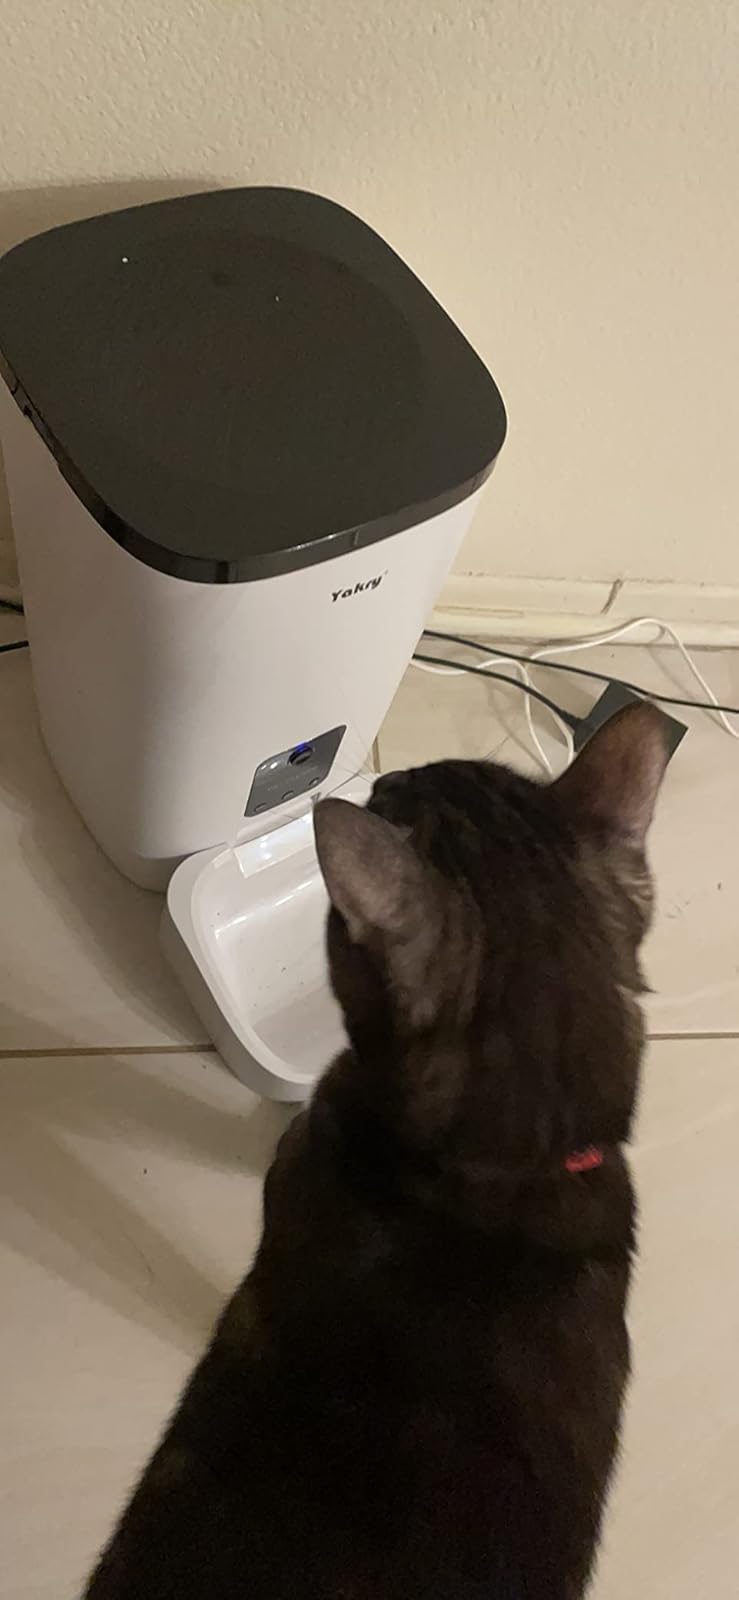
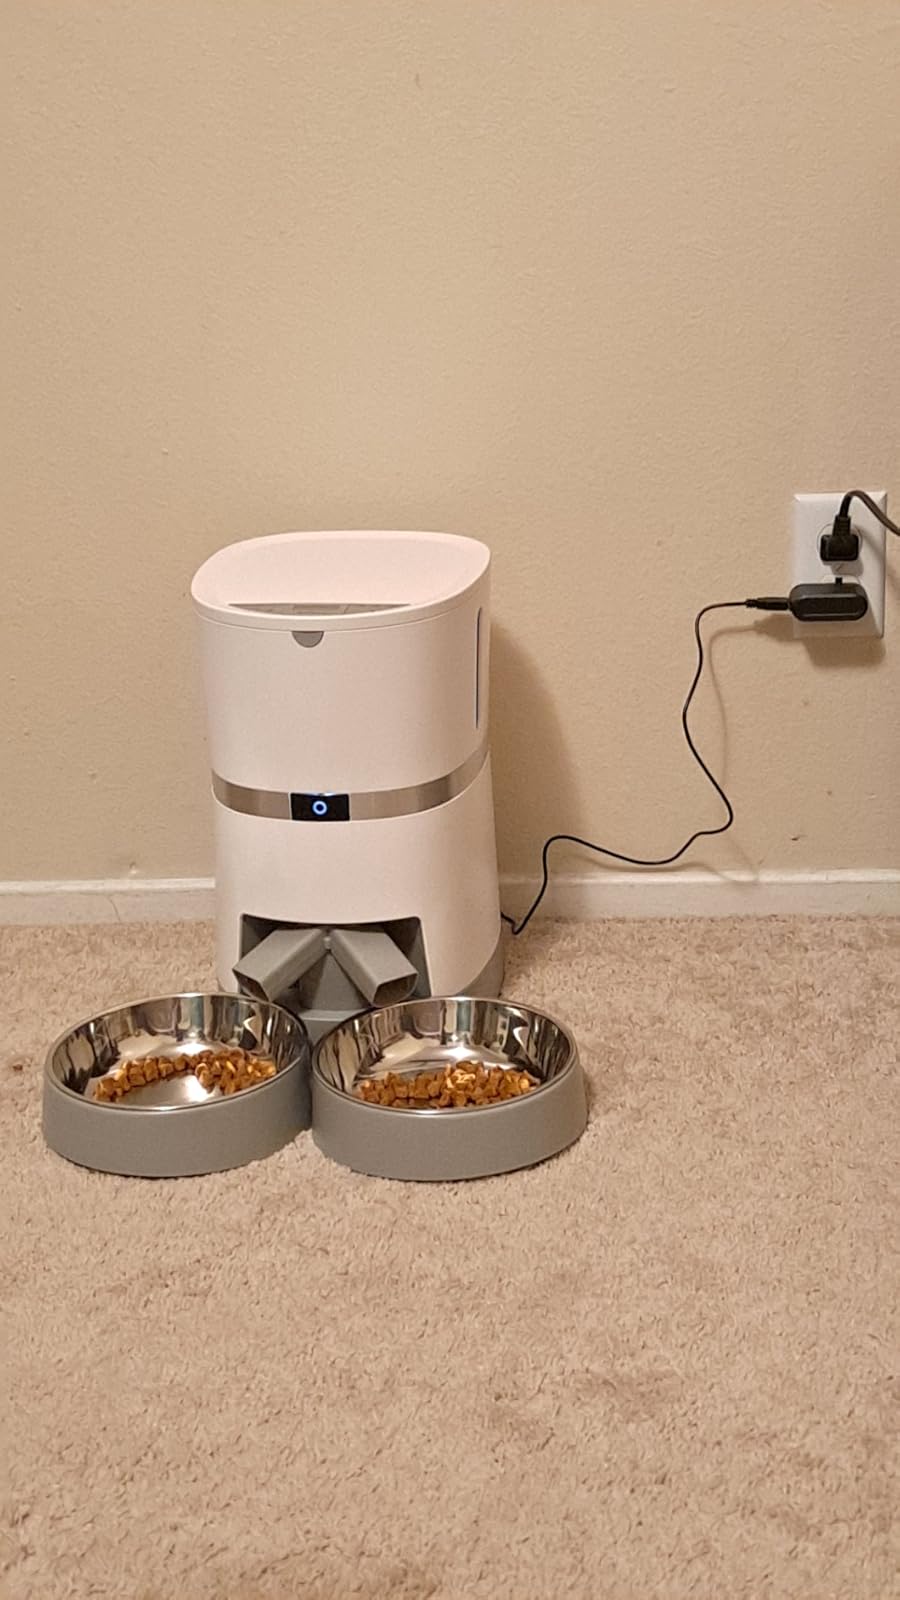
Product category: items_feeder
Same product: no